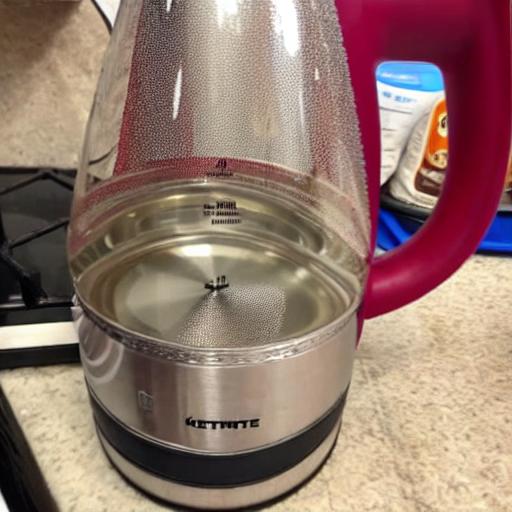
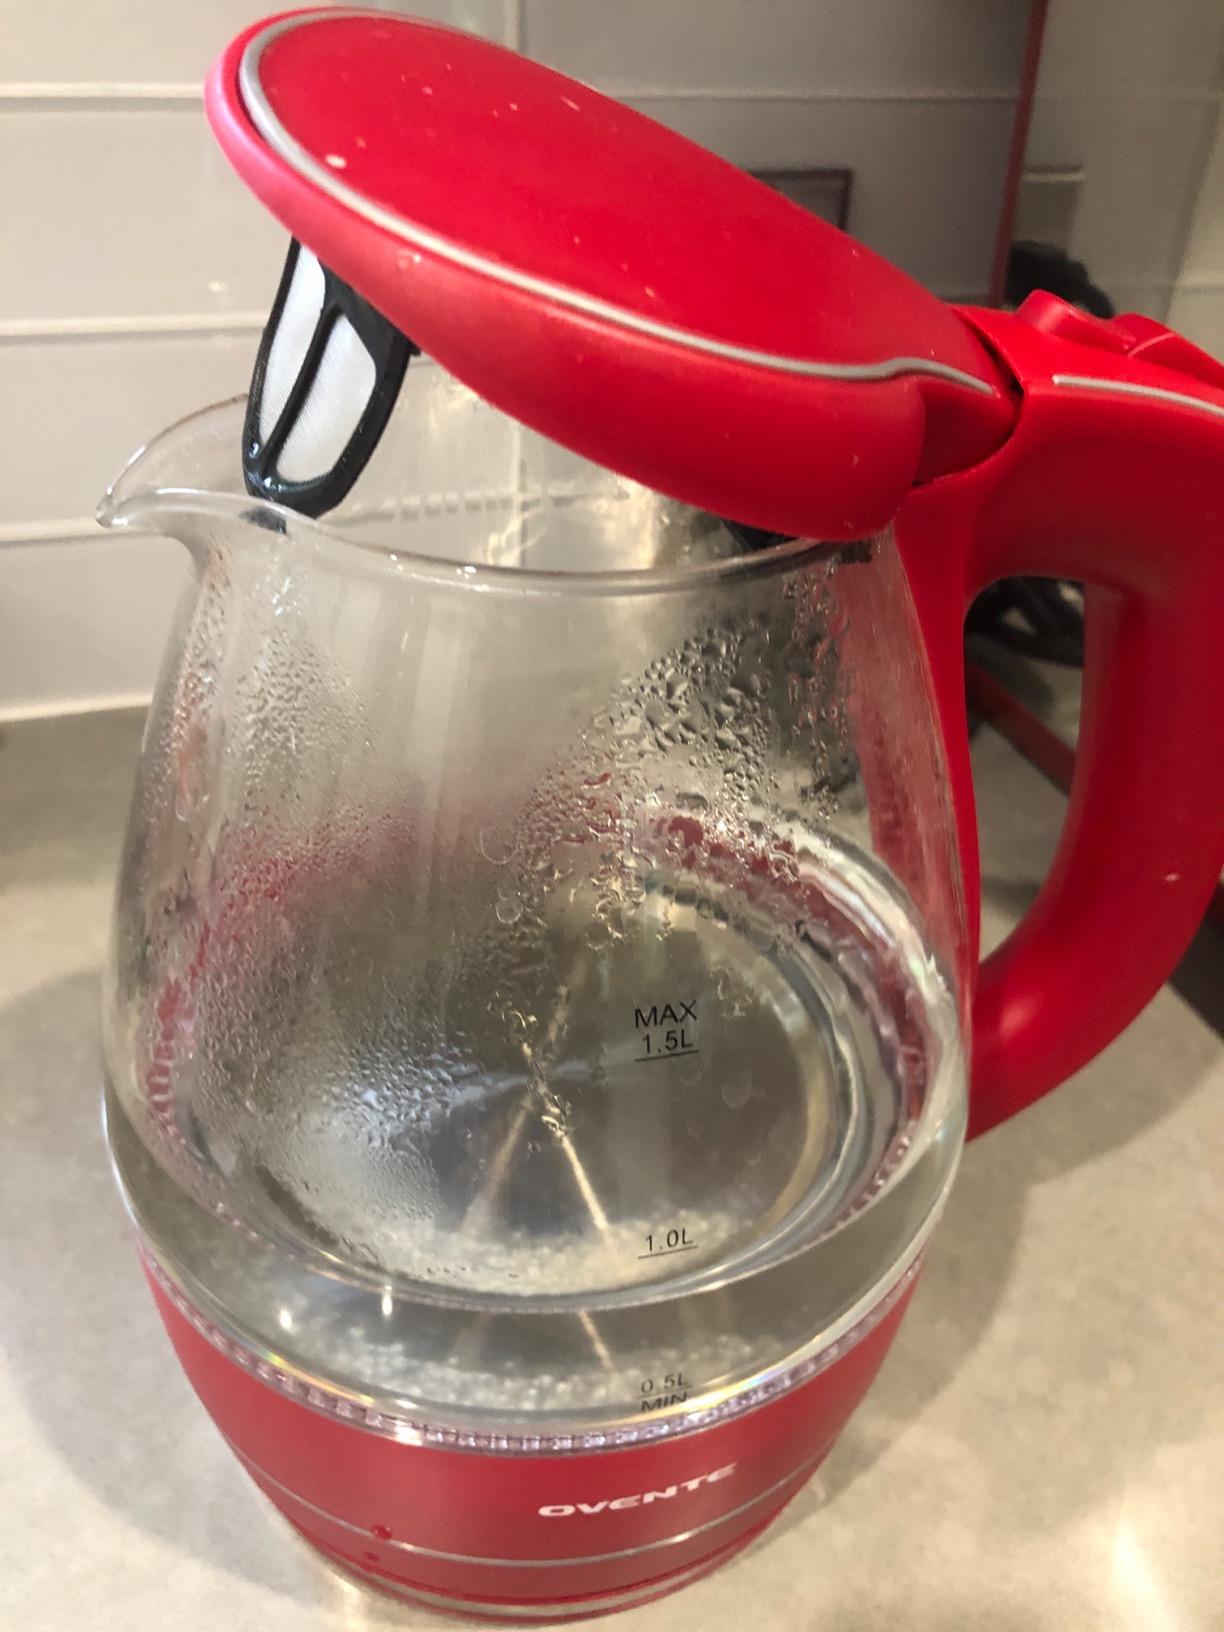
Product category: items_kettle
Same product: no